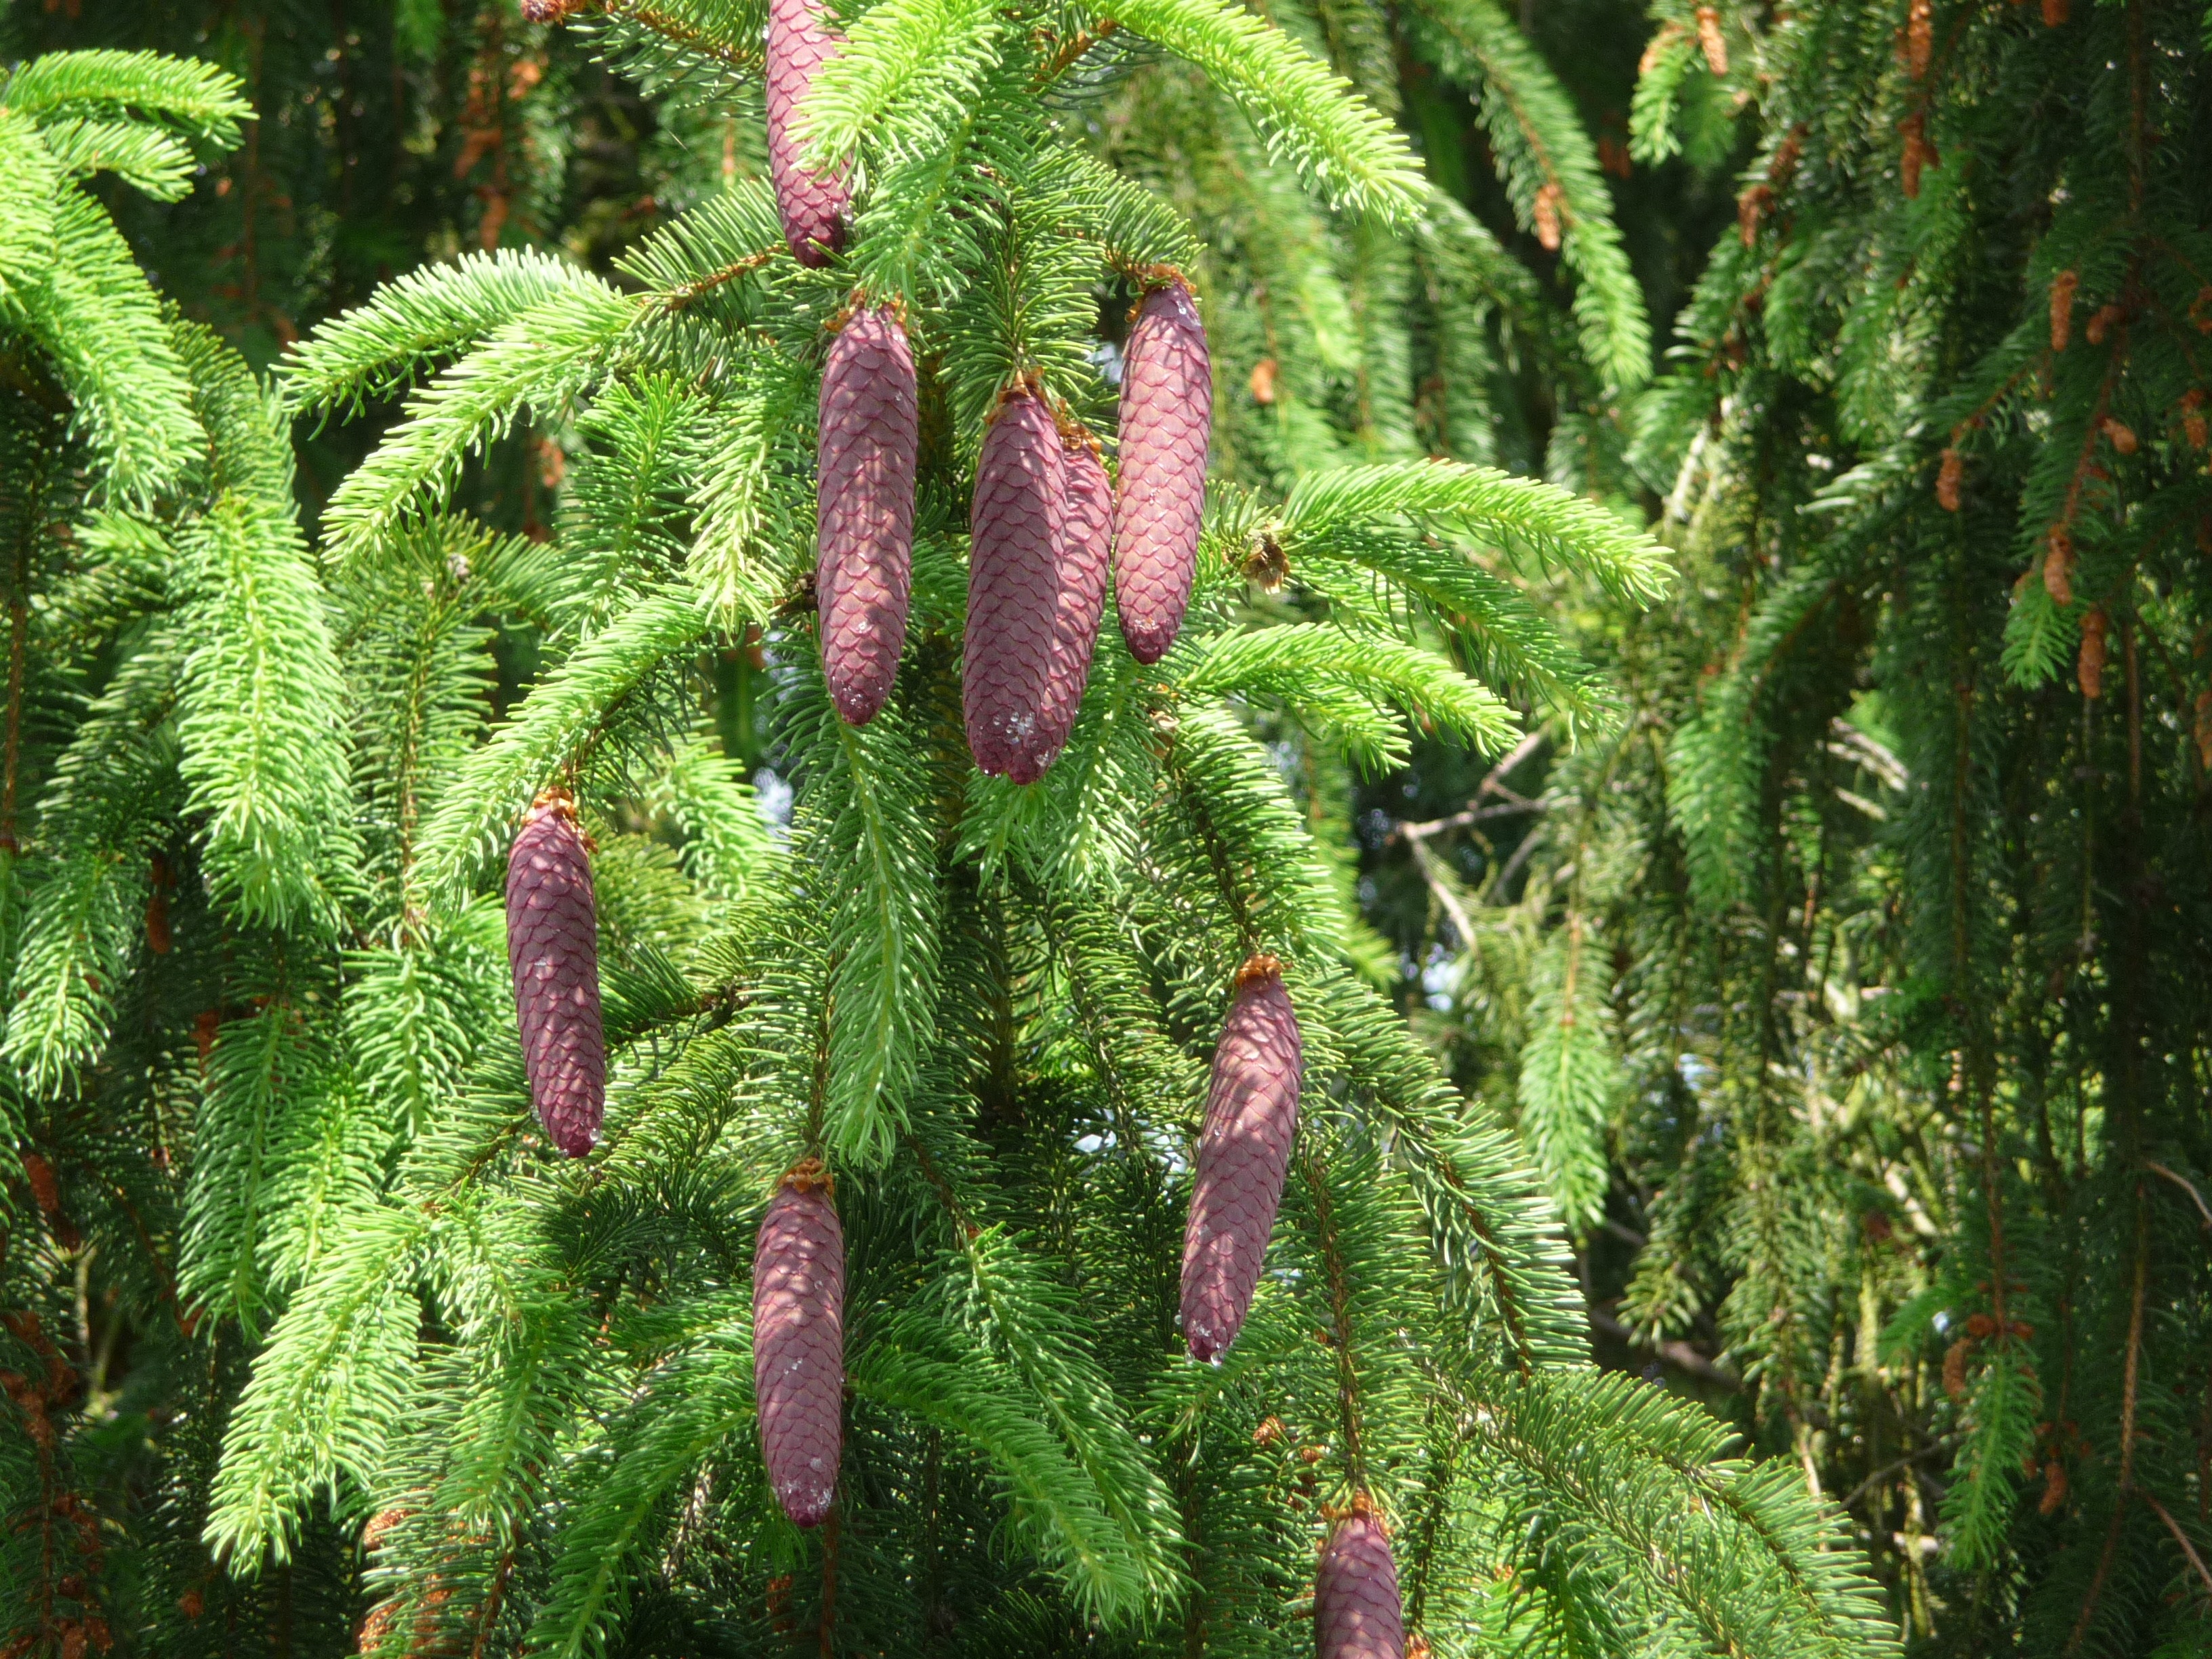
tree, nature, forest, plant, flower, botany, garden, fir, flora, fern, spruce, vegetation, rainforest, pine cones, temperate coniferous forest, land plant, ferns and horsetails